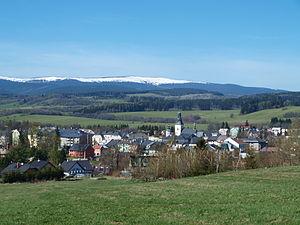
Rýmařov est une ville du district de Bruntál, dans la région de Moravie-Silésie, en Tchéquie. Sa population s'élevait à 8 314 habitants en 2018.